Damnica railway station

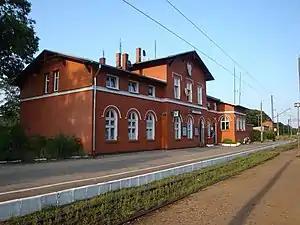

Damnica is a PKP railway station in Damnica, Pomeranian Voivodeship, Poland. The station is reached by PR trains from Gdynia.